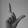
ASL letter: L